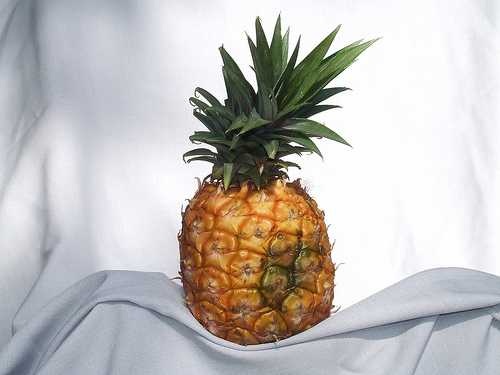
Label: Pineapple